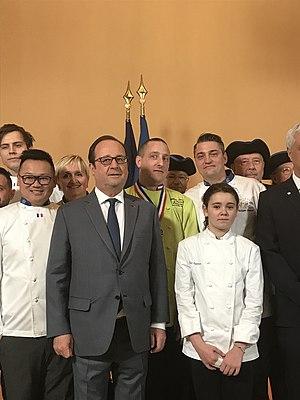
philippe Geneletti
Philippe Geneletti, né le 29 décembre 1974 à Albertville, est un grand chef cuisinier étoilé français.